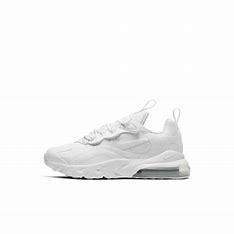
Brand: Nike
Model: Air Max 270 Rt